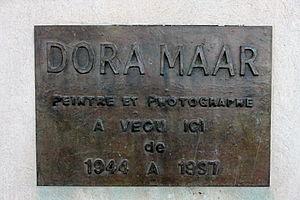
Plaque commémorative
Dora Maar, pseudonyme d’Henriette Dora Markovitch, née le 22 novembre 1907 à Paris et morte le 16 juillet 1997 dans la même ville, est une photographe et artiste peintre française.